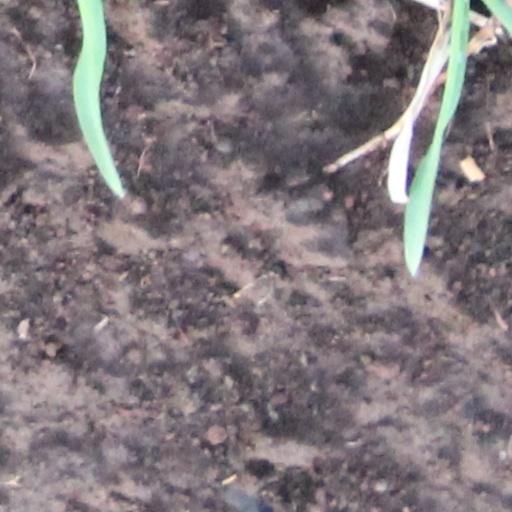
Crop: wheat